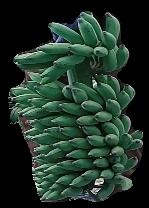
Variety: elakki-bale
Grade: grade1